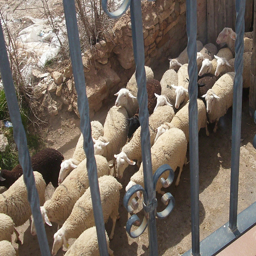
Several sheep make their way down a rural street.
Sheep are being herded from behind a gate.
A group of sheep passing in an alley way by a fence.
A bunch of sheep together in a very narrow area.
A herd of different colored sheep walking near rocks.